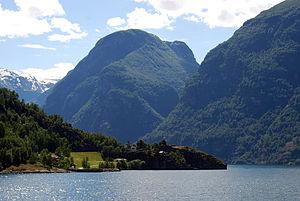
Le Nærøyfjord est un fjord situé sur le territoire de la municipalité de Aurland dans le comté de Vestland en Norvège. Il a une longueur d'environ 20 kilomètres, et est une branche du Sognefjord.